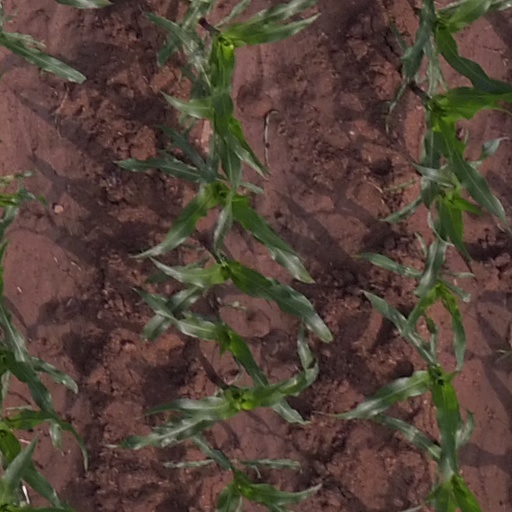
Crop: maize; corn